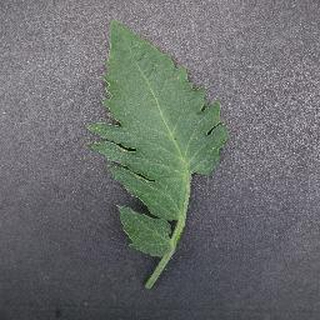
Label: healthy_tomato